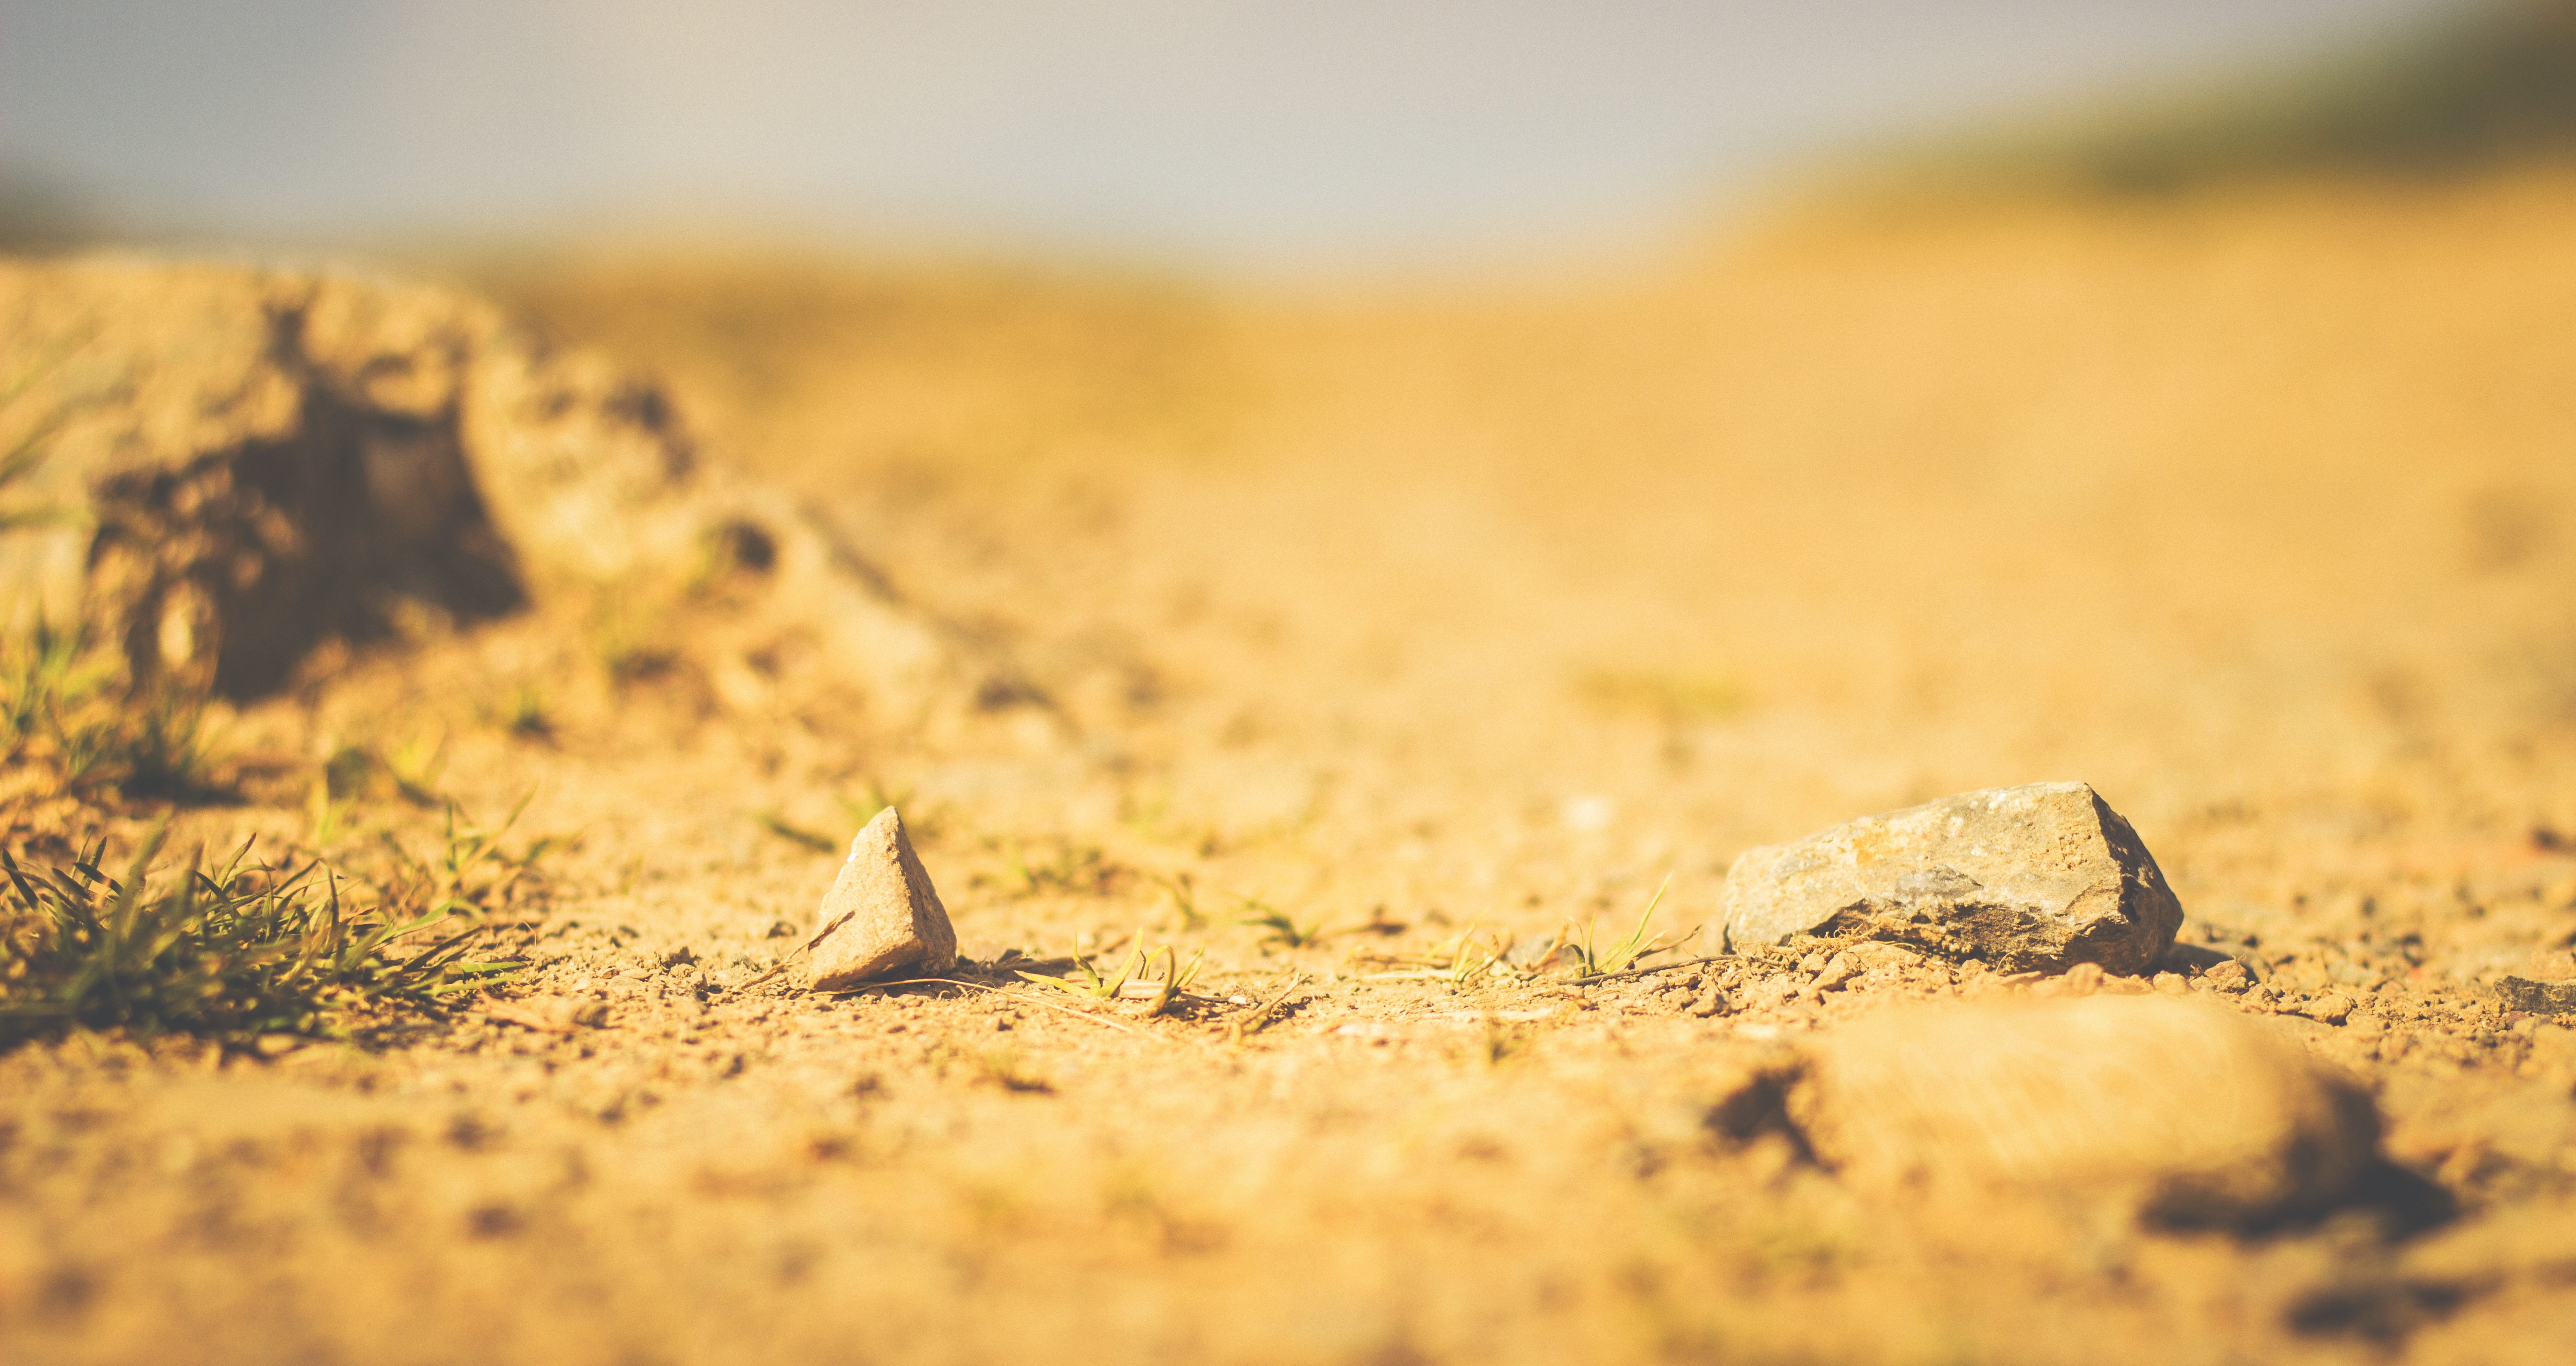
landscape, nature, grass, sand, rock, sun, sunset, ground, photography, sunlight, morning, texture, leaf, desert, flower, dry, soil, close, material, close up, sandy, stones, earth, drought, macro photography, golden light, shriveled from, grass family